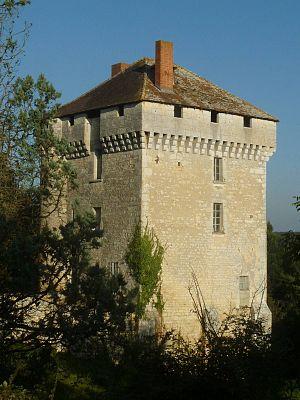
château des Pins (16), France
Les Pins est une commune du Sud-Ouest de la France, située dans le département de la Charente.